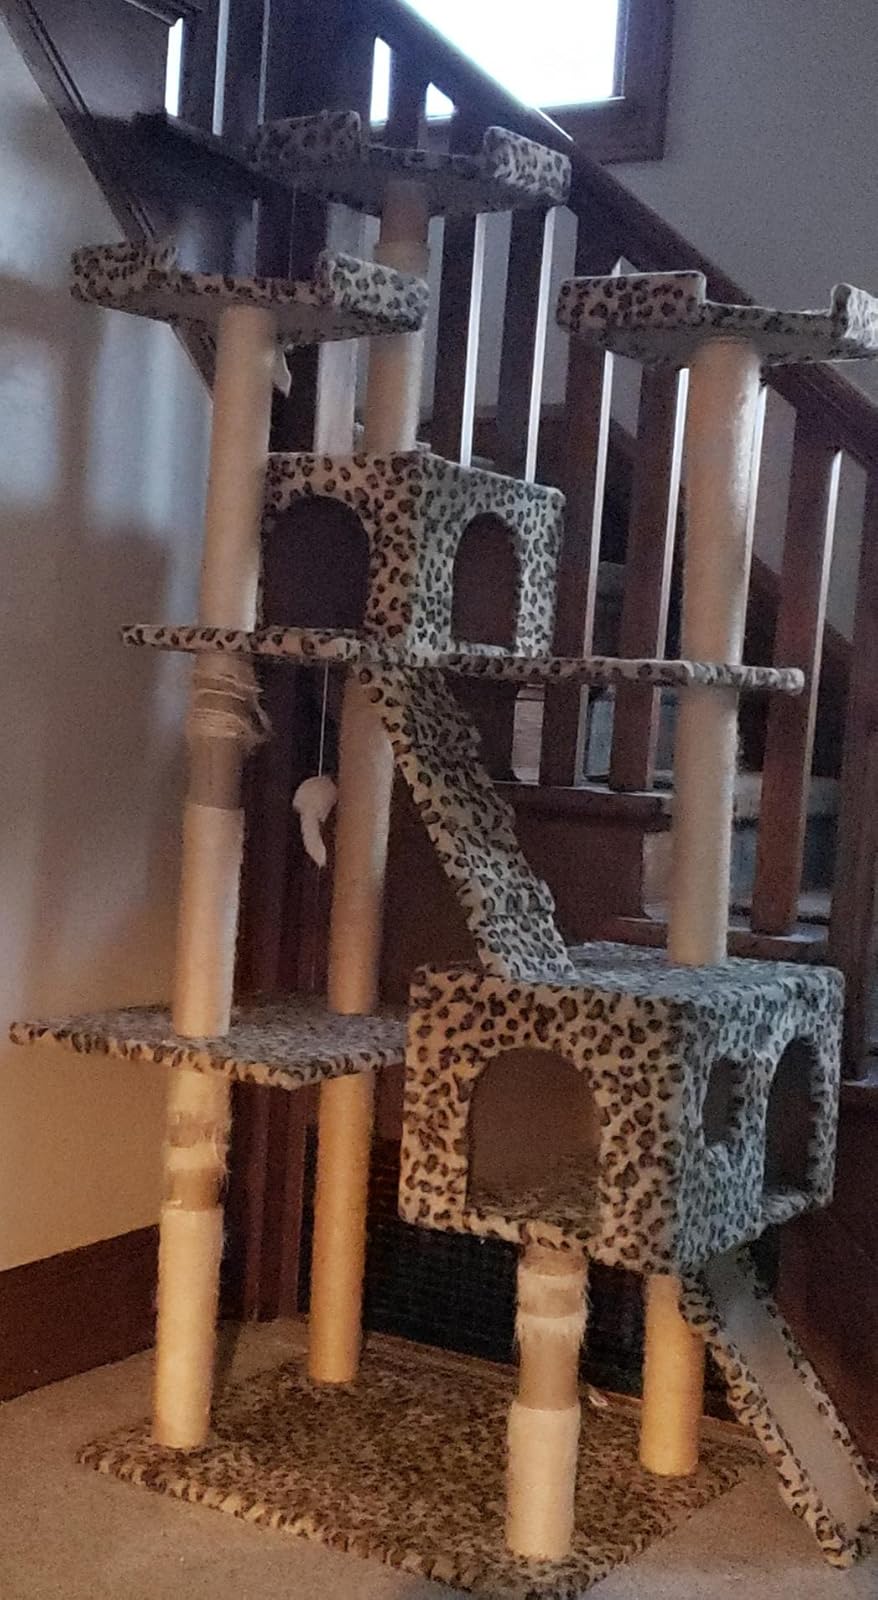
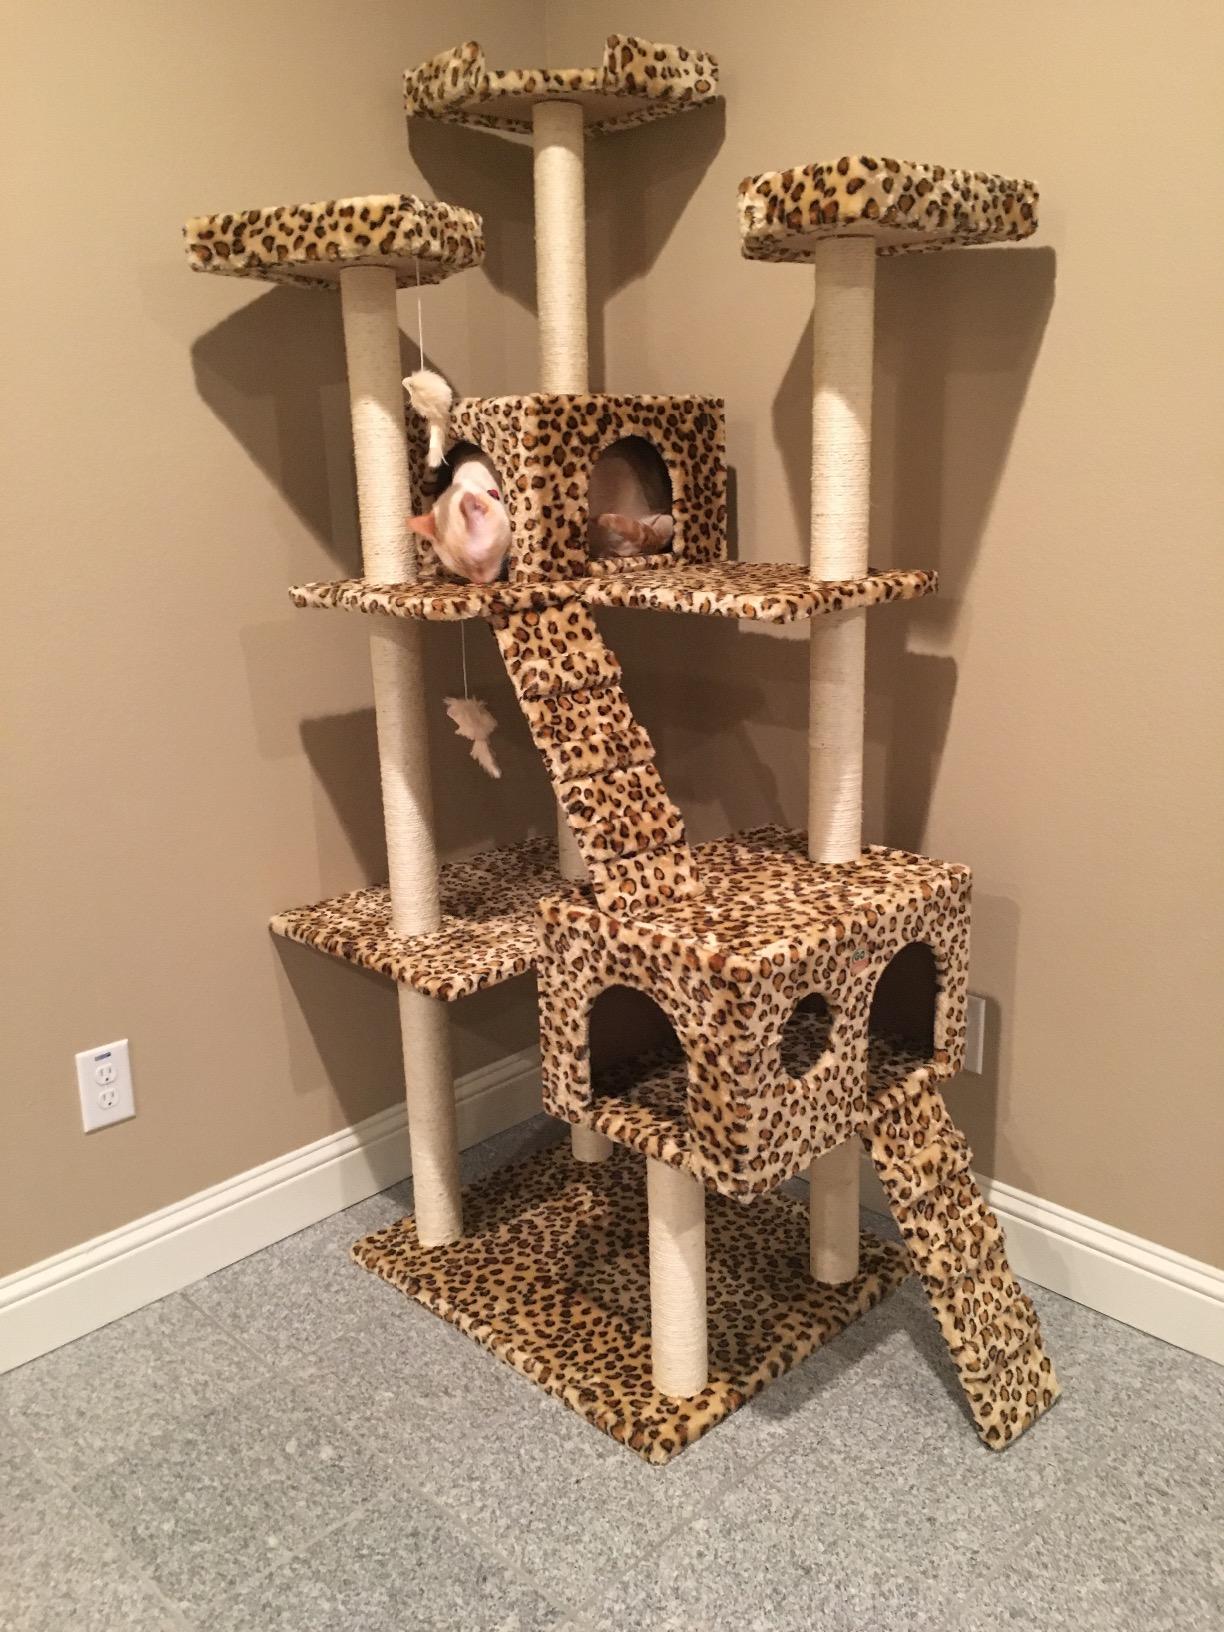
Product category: items_cat tree
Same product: yes